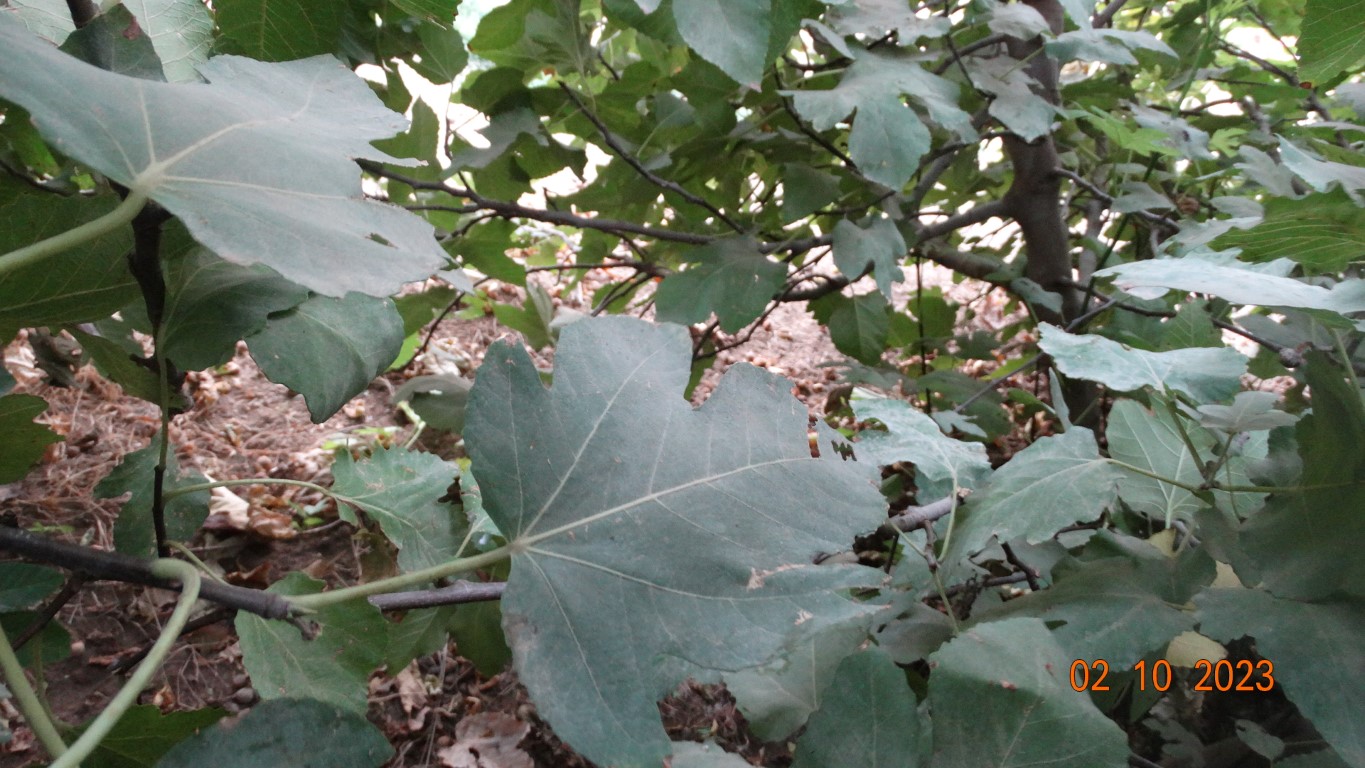
Label: healthy